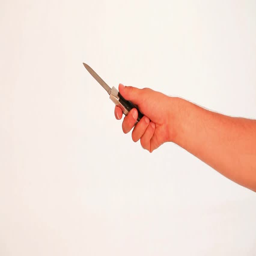
hand holding a knife on a white background , threat